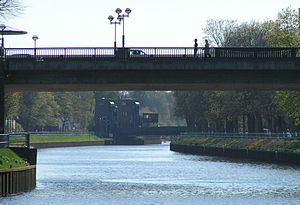
Küstenkanal
Den østlige del af i Oldenburg. De to broer er the Amalienbrücke (forrest) og Cäcilienbrücke
Küstenkanal, er en omkring 70 km lang kanal, som forbinder Dortmund-Ems-Kanal med floden Hunte og videre til Weser. Den bruges i dag hovedsageligt til transport af kul fra Ruhrgebiet til Bremen.